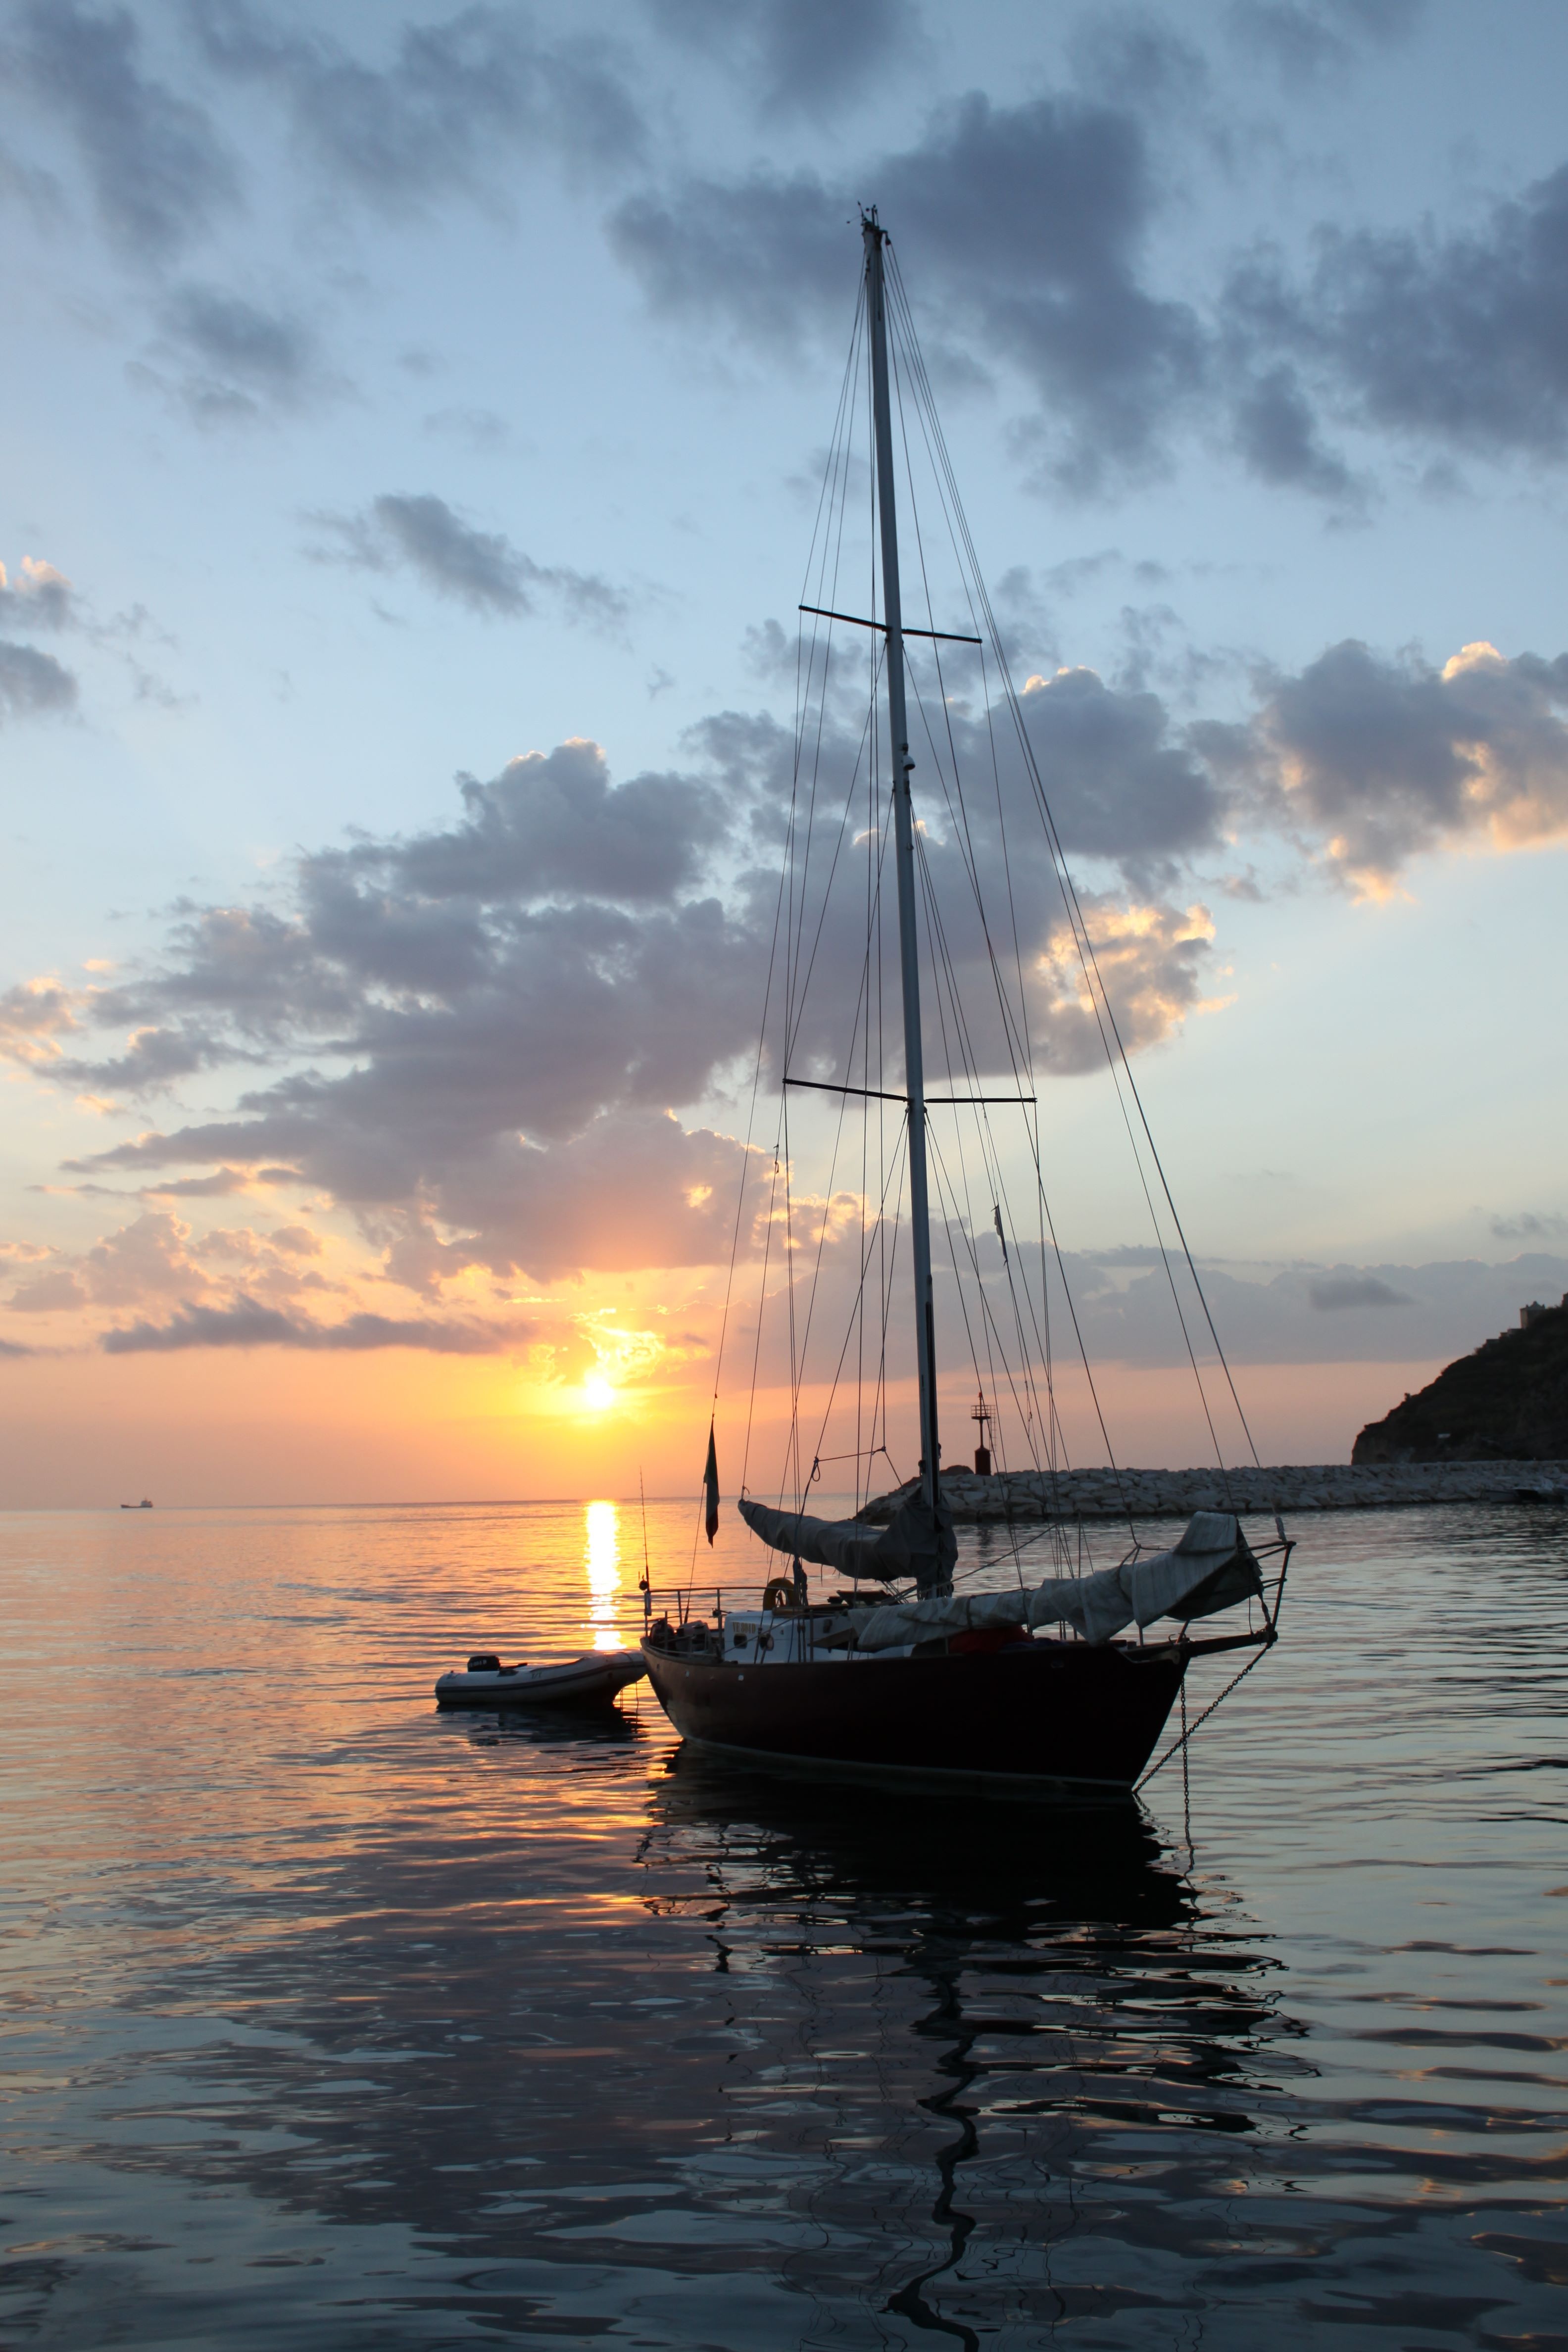
sea, coast, water, ocean, cloud, sunset, boat, dawn, dusk, tranquility, evening, reflection, vehicle, mast, sailing, bay, harbor, sailboat, sail, quiet, watercraft, porto, sailing ship, rada